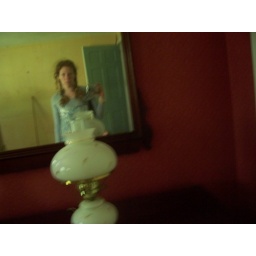
the red wall in front wallpaper still to come down...in the mirror behind me the paper is off already